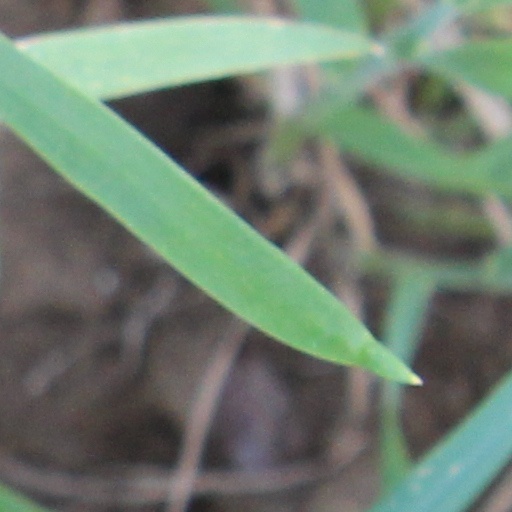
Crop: wheat